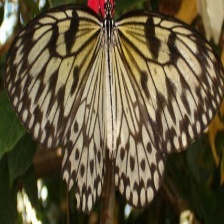
Species: PAPER KITE